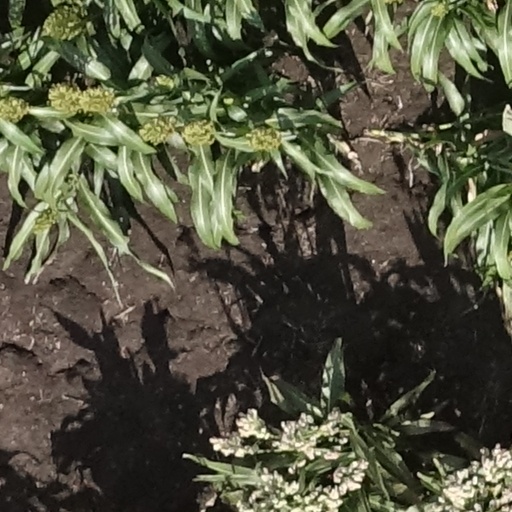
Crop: sorghum